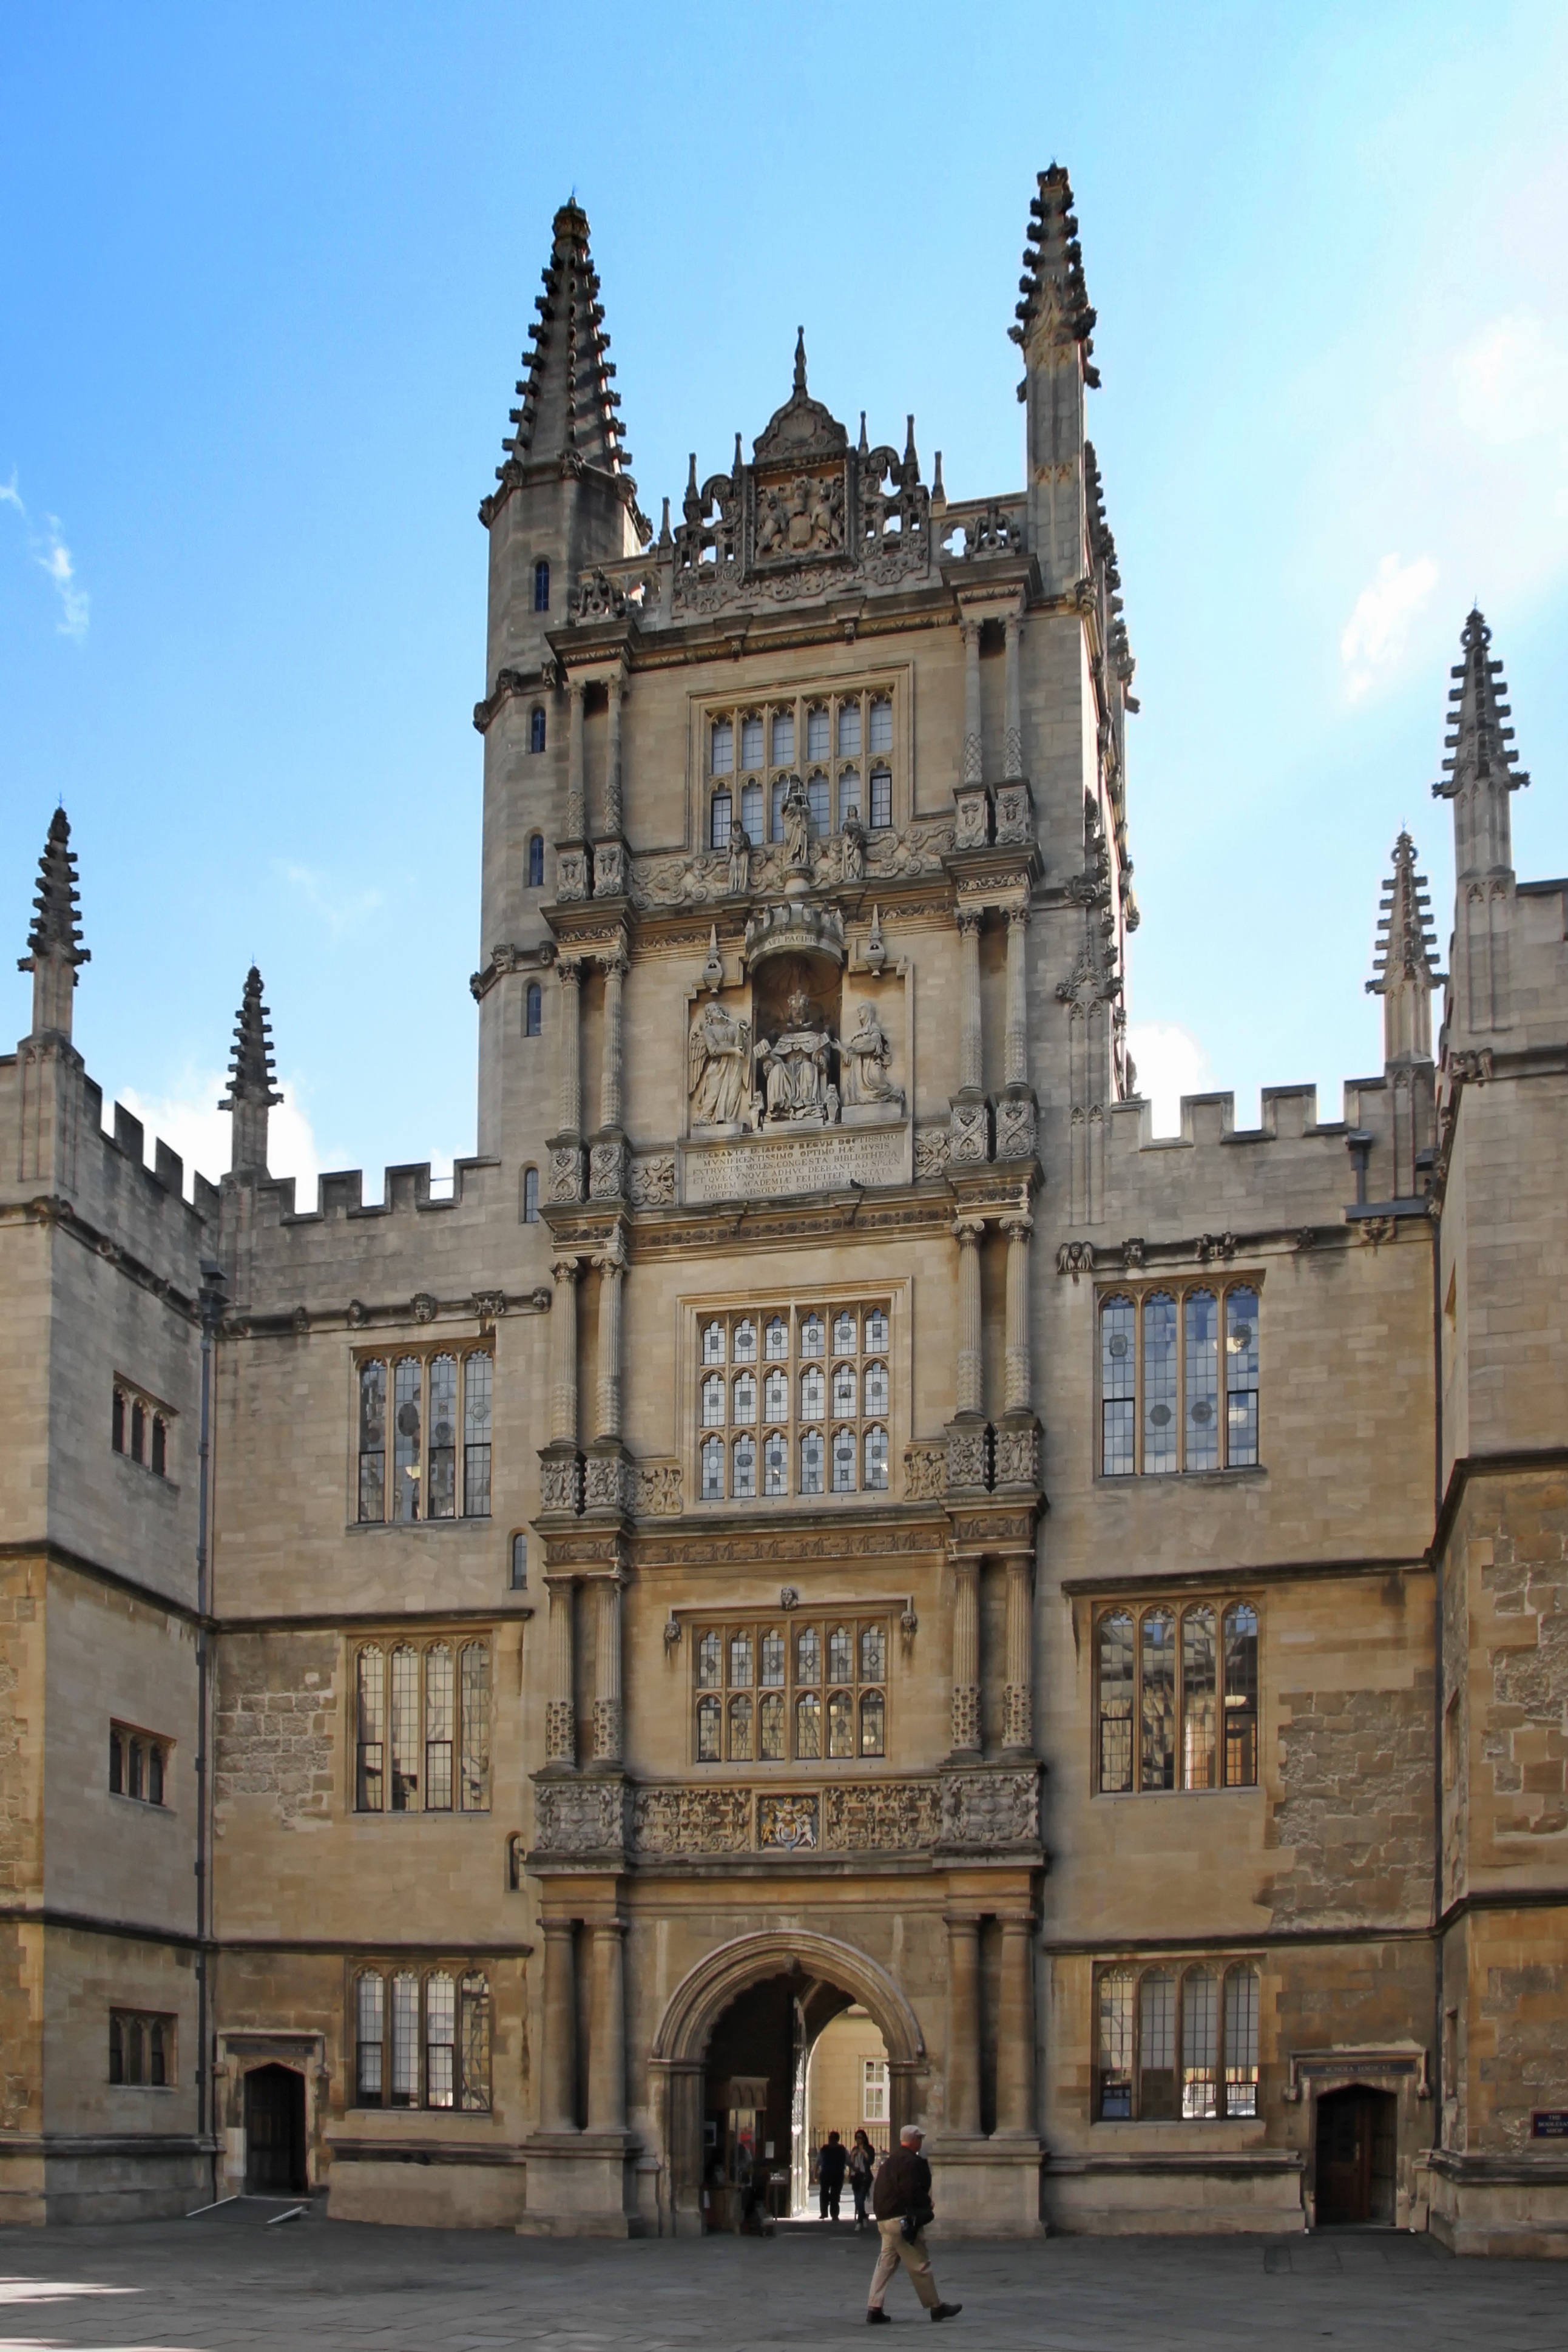
architecture, town, building, chateau, palace, tower, plaza, landmark, facade, cathedral, england, university, town square, oxford, bodleian library, duty copy library, historic site